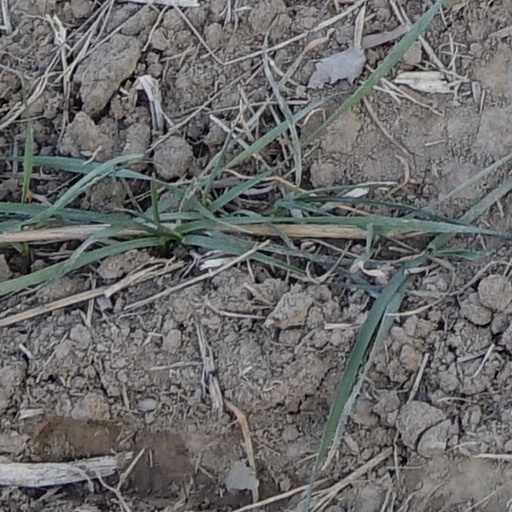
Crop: wheat